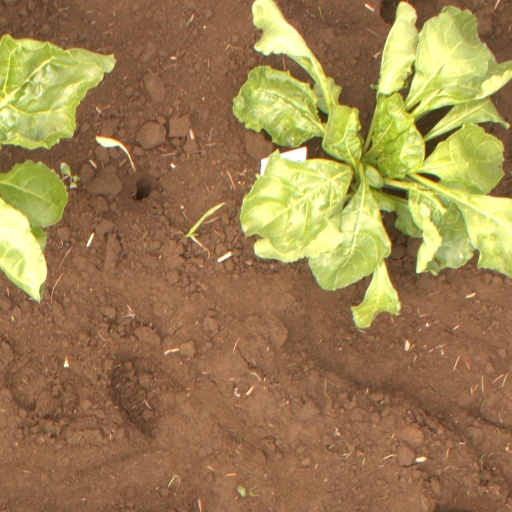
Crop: sugar beet